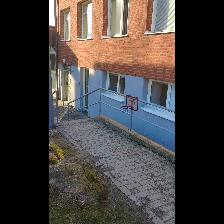
Label: NonHuman